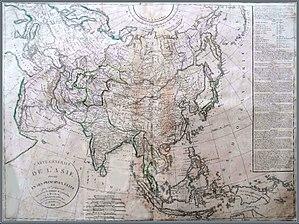
Carte générale de l'Asie divisée en ses principaux états - Delamarche 1818, «Kravtsoff collection».
Charles François Delamarche est un géographe français né en 1740 et mort en 1817.